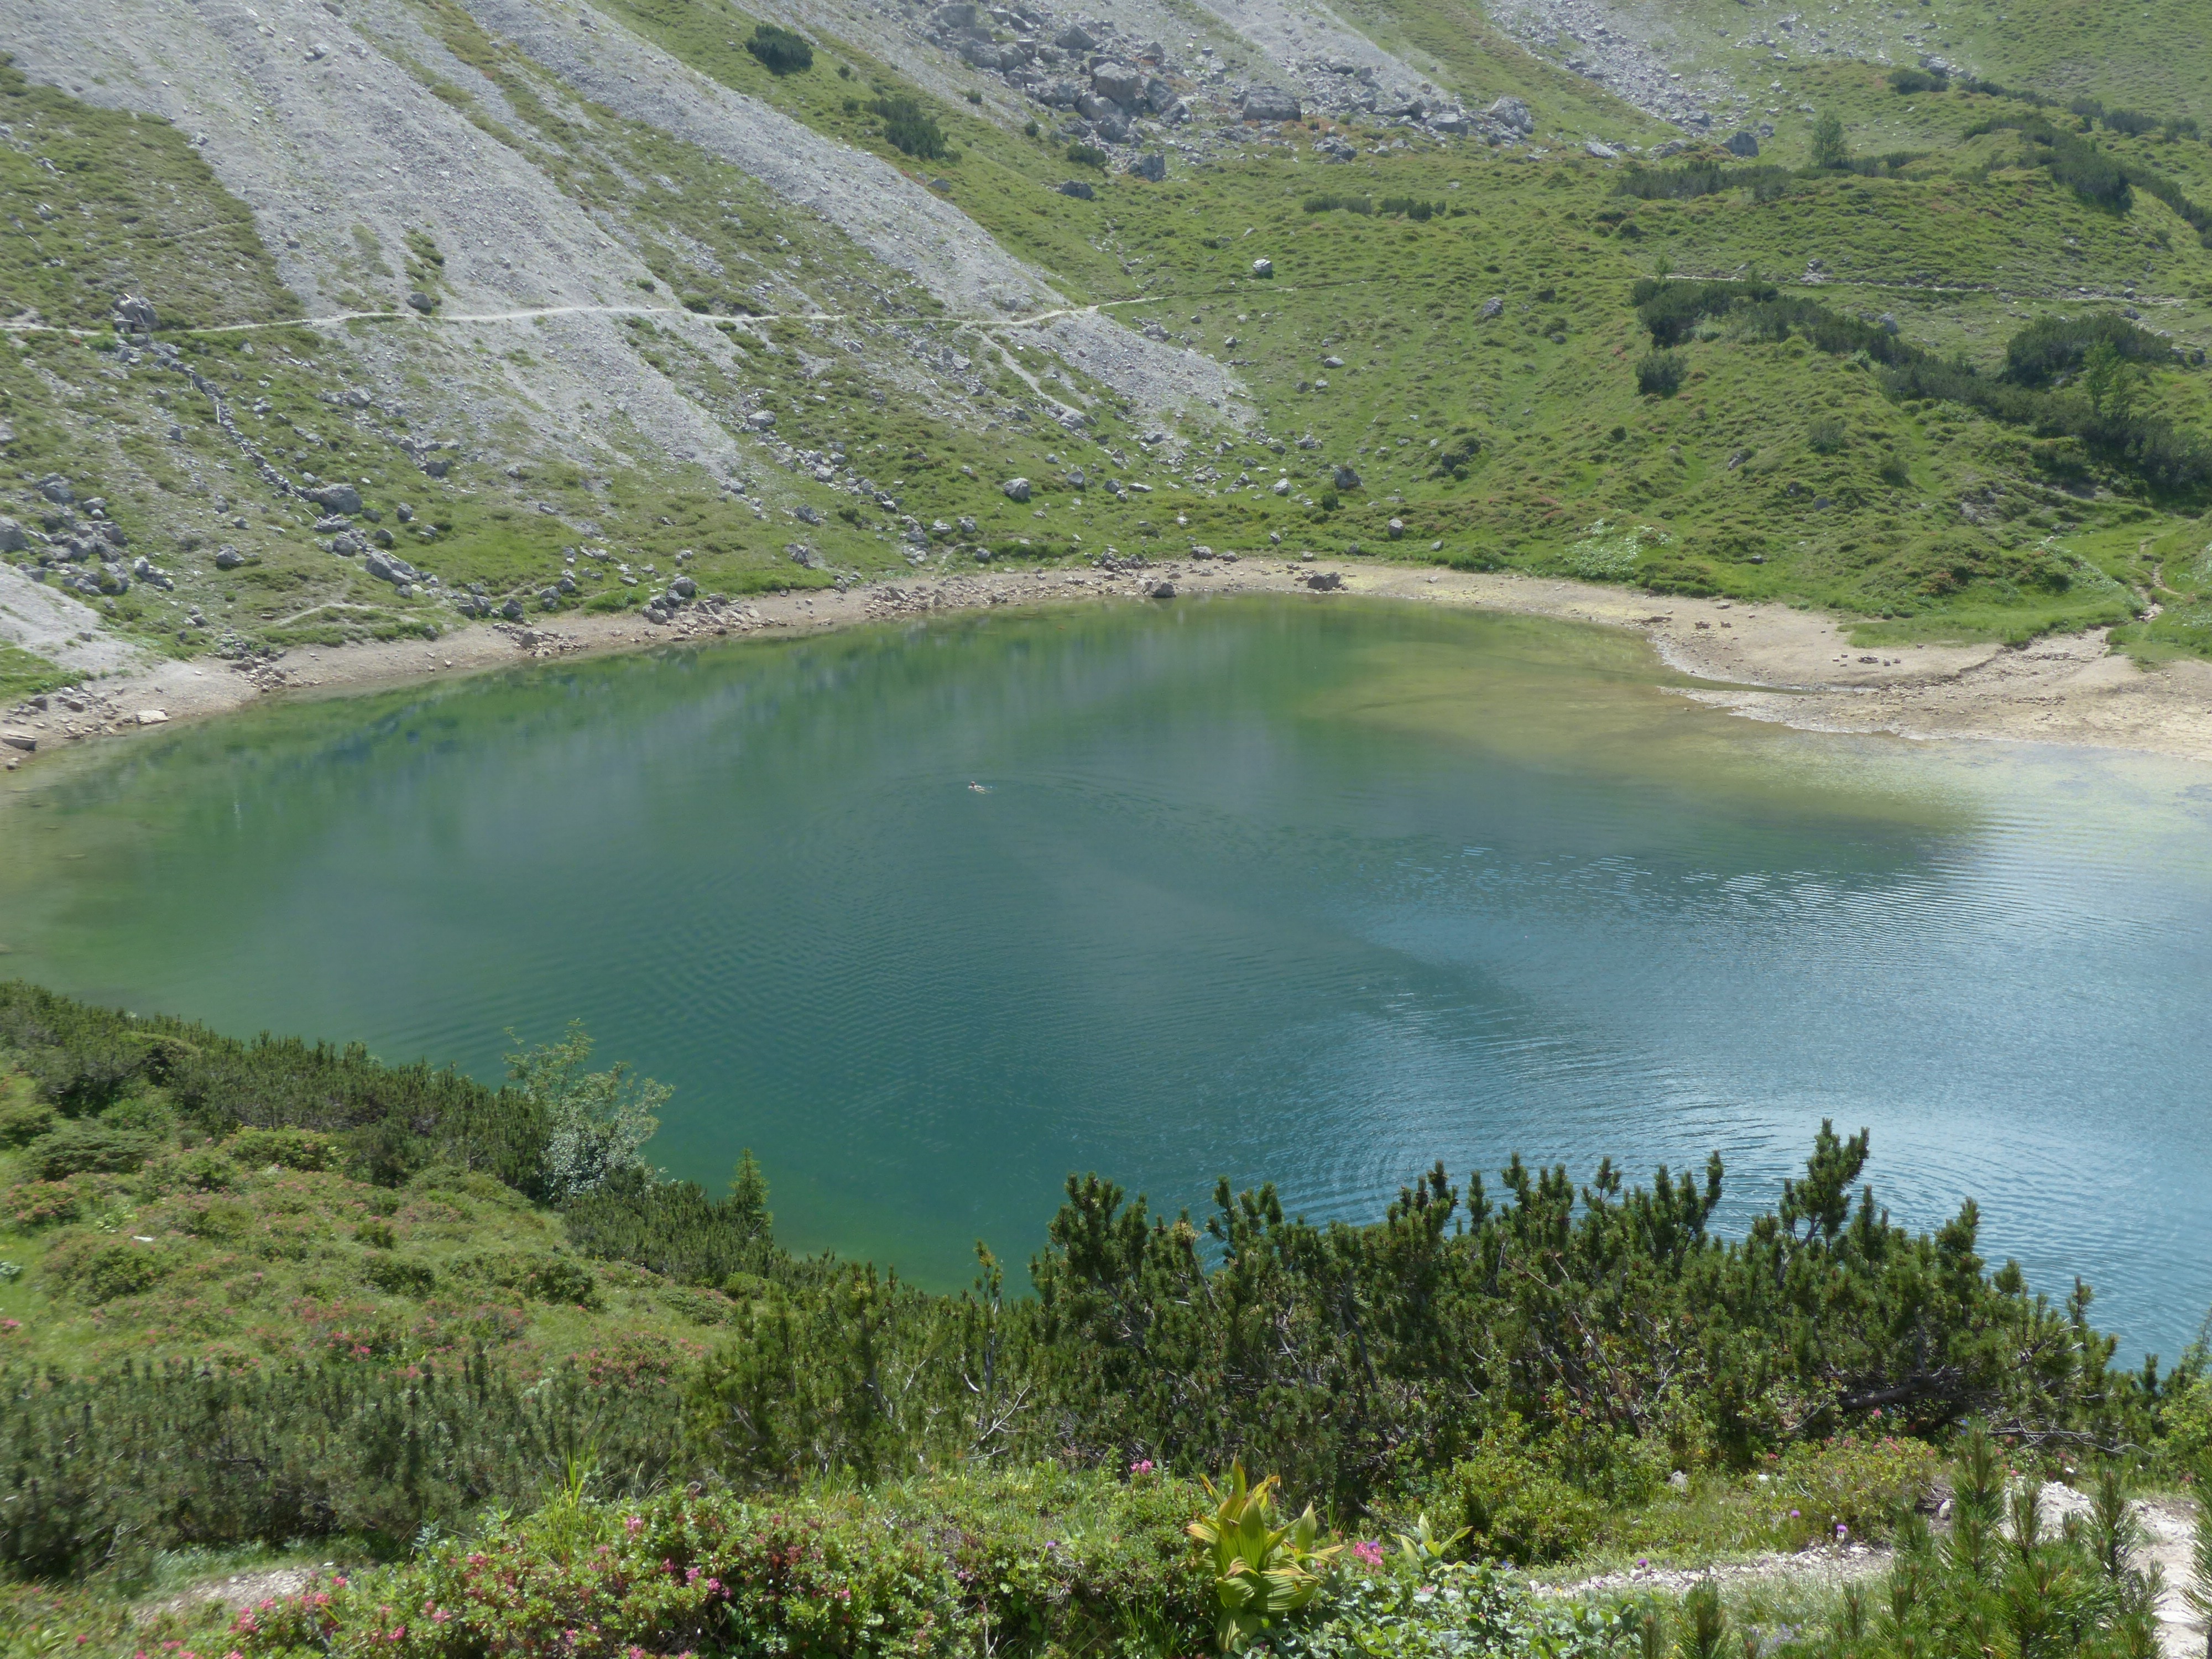
landscape, water, wilderness, mountain, hill, lake, river, valley, mountain range, pool, clear, swim, reservoir, highland, body of water, austria, plateau, bergsee, fell, loch, crater lake, tyrol, crystal clear, tarn, little lake, alpine lake, mountain pass, allg u alps, mountainous landforms, vilsalpseeberge